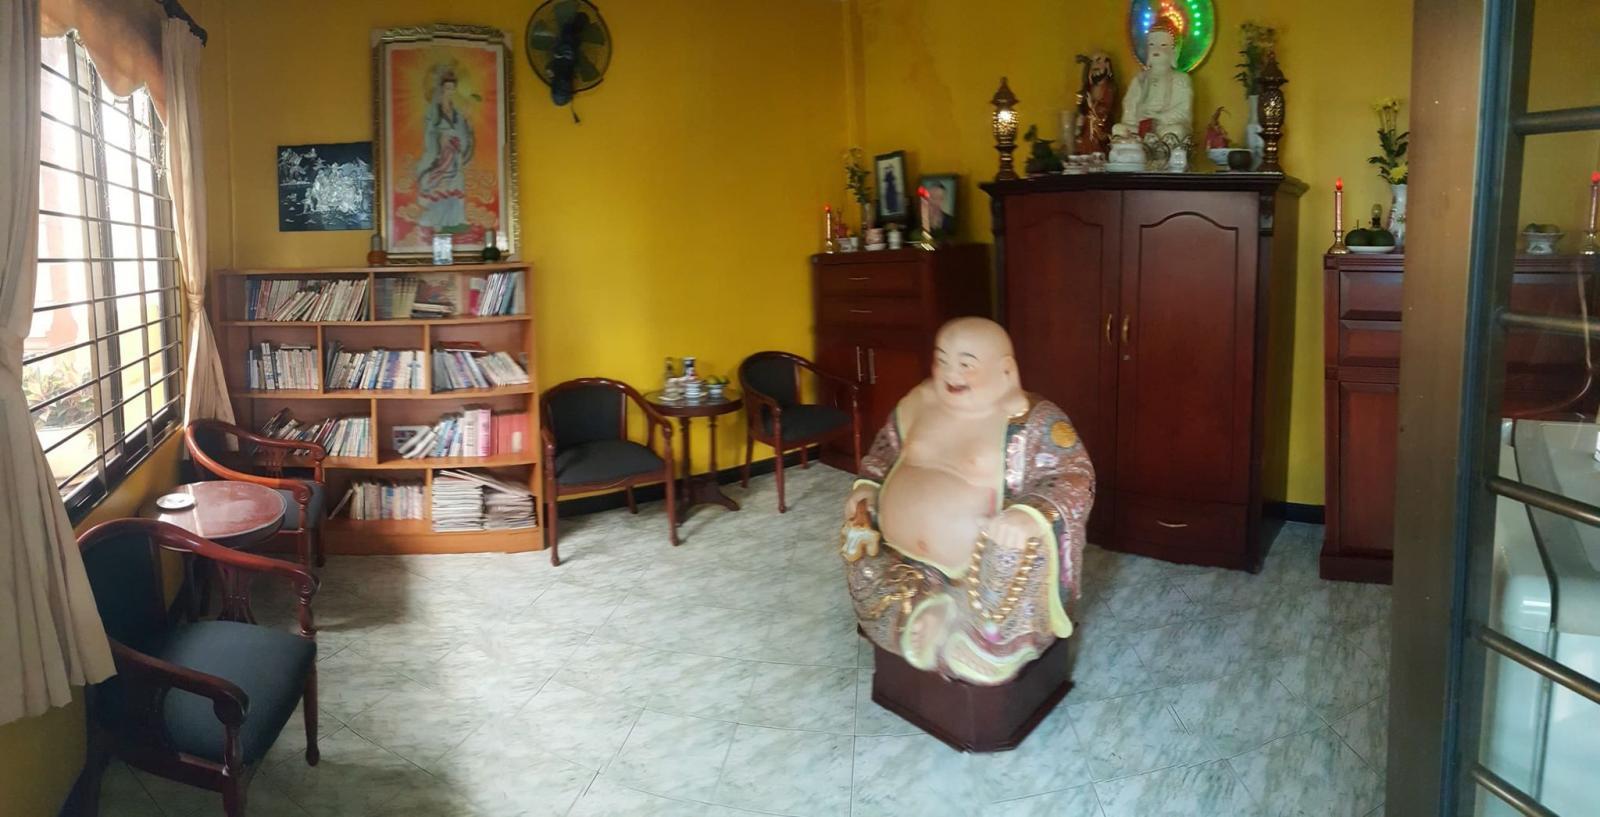
có một bức tượng ông thọ đang được đặt trên nền nhà